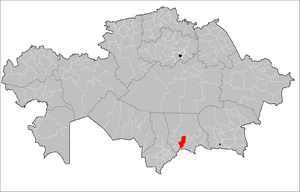
Le district de Bayzak est un district de l'oblys de Djamboul au sud-est du Kazakhstan.